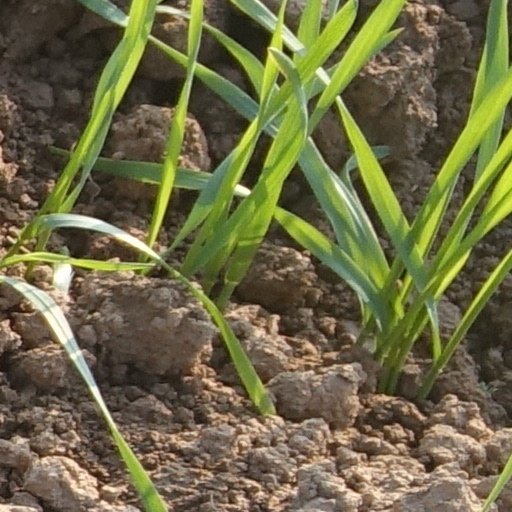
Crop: wheat